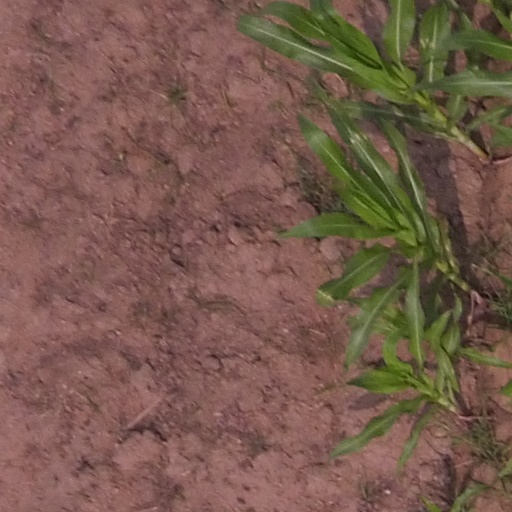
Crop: maize; corn